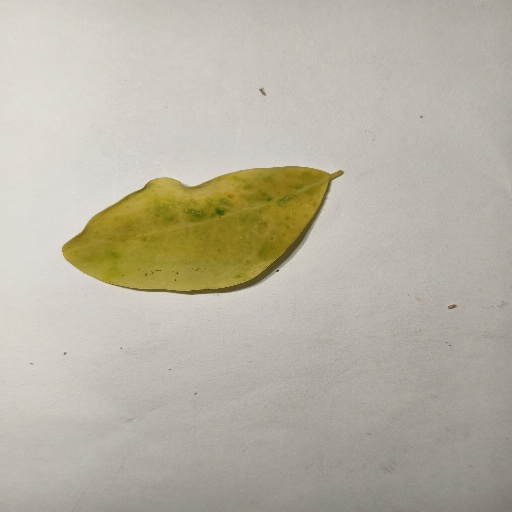
Species: Sojina
Leaf condition: Yellow Leaf